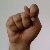
The image shows a hand gesture representing the letter 'T' in Indian Sign Language.